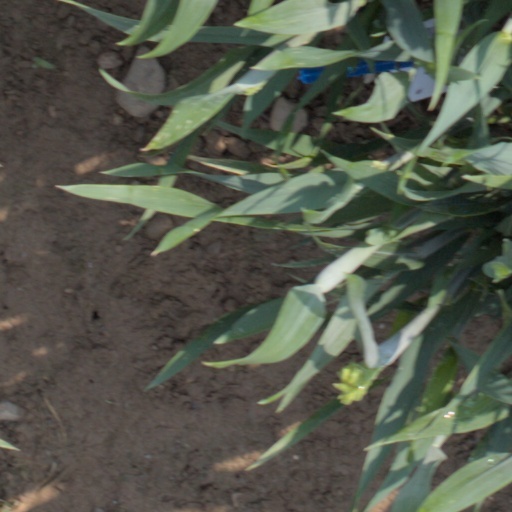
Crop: wheat